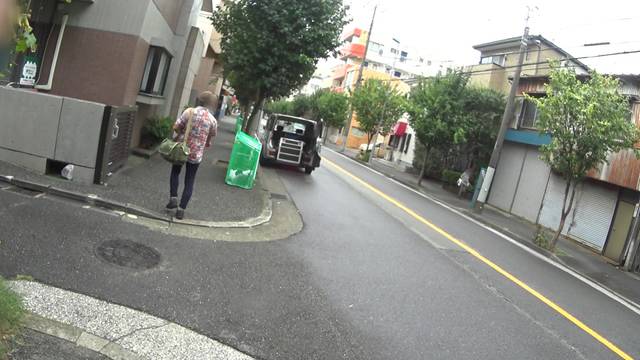
Region: Japan
Coordinates: 35.523, 139.69